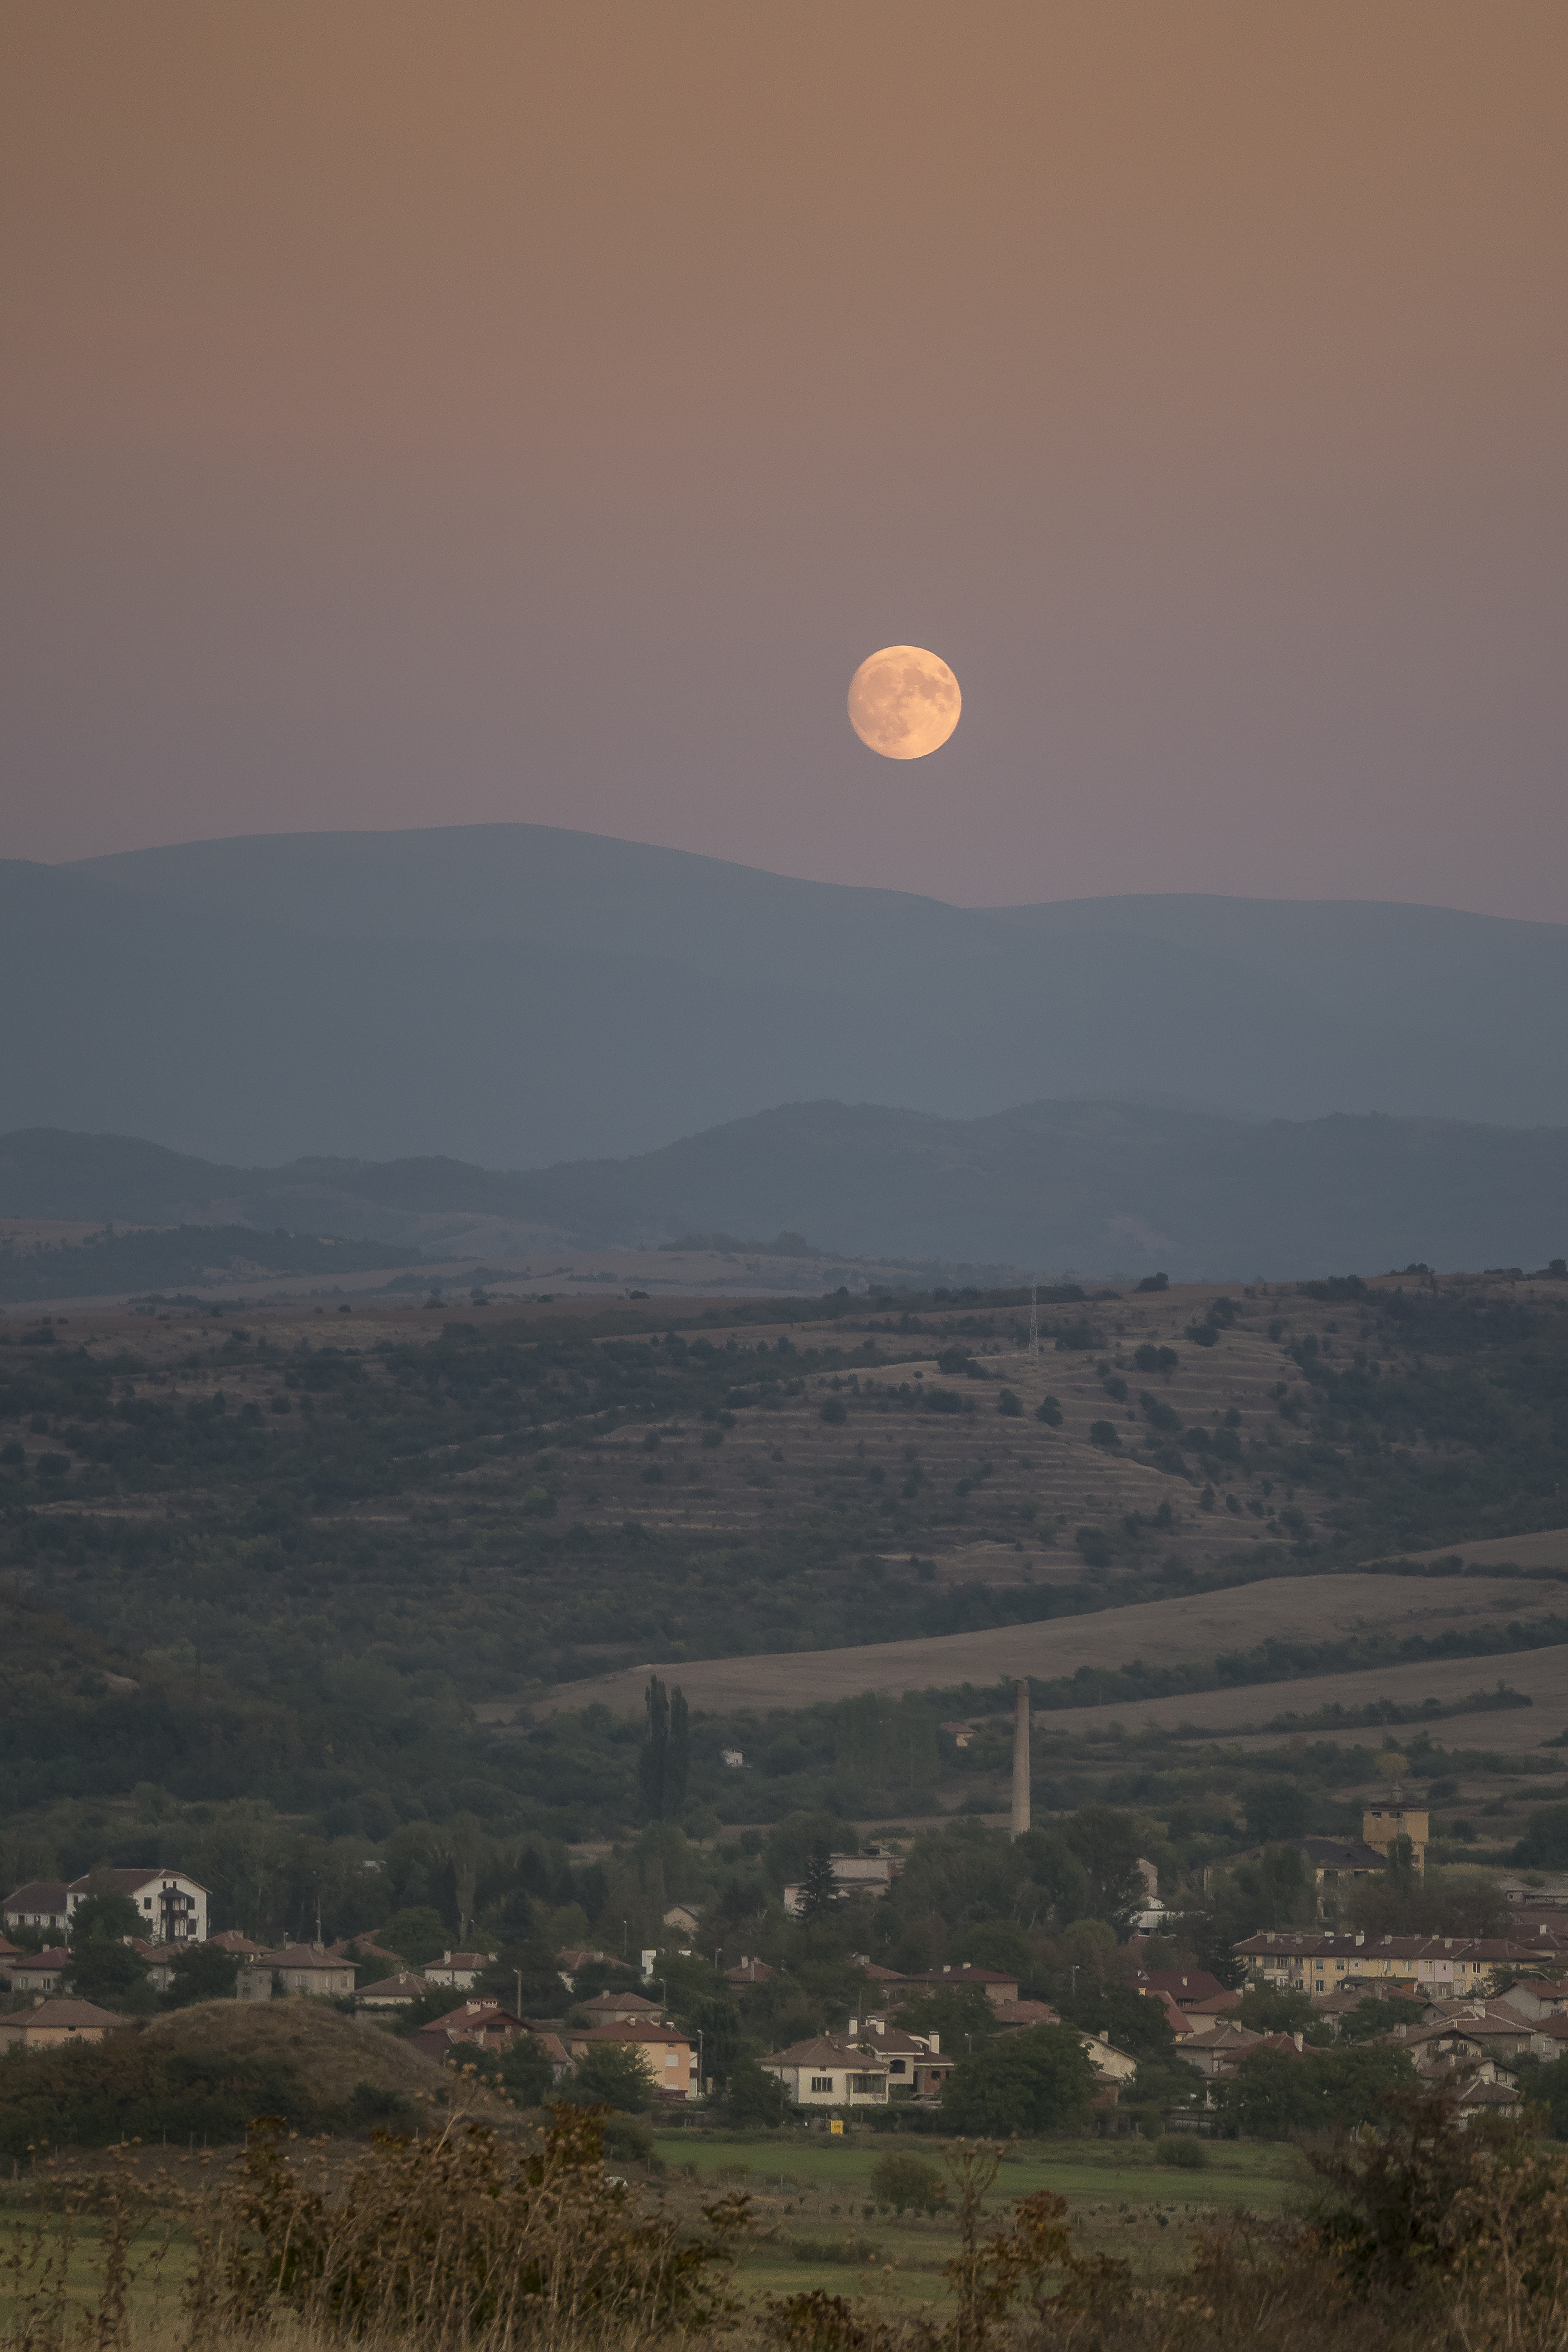
moon, silence, twilight, sky, full moon, atmospheric phenomenon, celestial event, light, astronomical object, evening, cloud, horizon, morning, ecoregion, hill, atmosphere, tree, sunlight, plain, mountain, landscape, rural area, geology, sunset, dusk, night, fell, haze, grassland, national park, vacation, sun